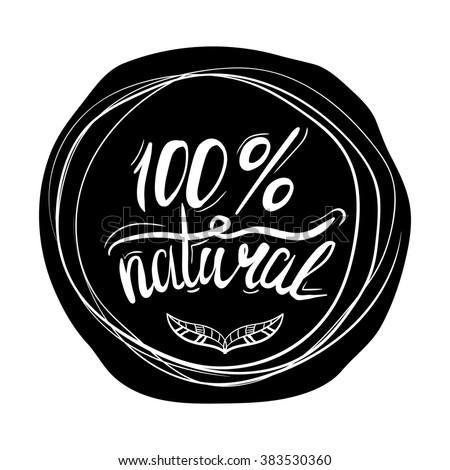
creative typographic poster or a stamp on a black circle silhouette isolated on white background for online stores and supermarkets selling natural products .